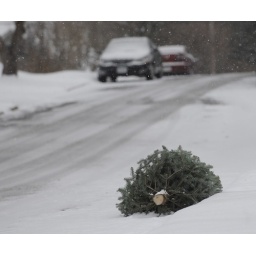
EARL NEIKIRK/BRISTOL HERALD COURIERThis Christmas tree lines along a snow covered road in Bristol, Va. on Wednesday.